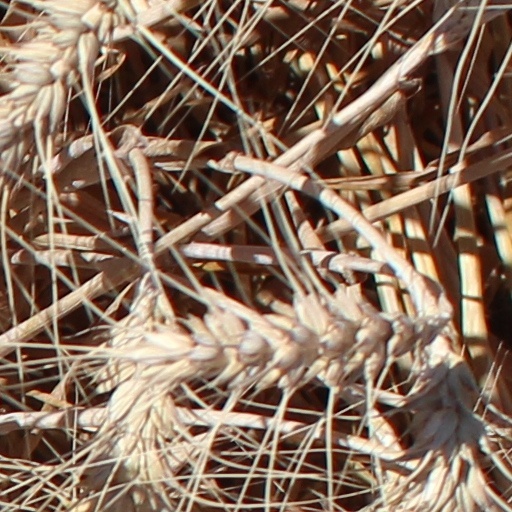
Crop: wheat